Pimelea ciliata

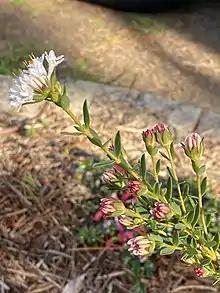
"Pimelea ciliata" foliage

Pimelea ciliata, commonly known as white banjine, is a species of flowering plant in the family Thymelaeaceae. It is a small shrub with white flowers and is endemic to Western Australia.